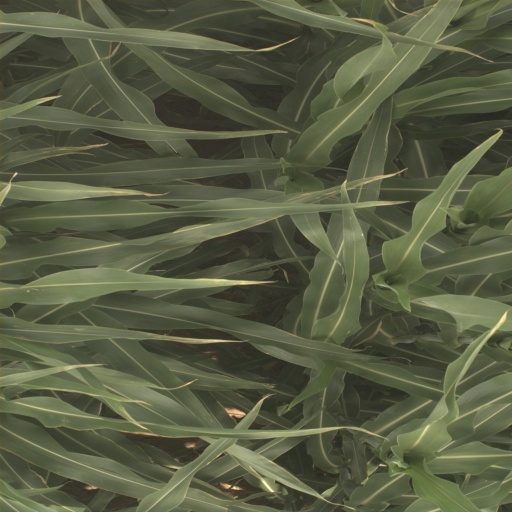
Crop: sorghum